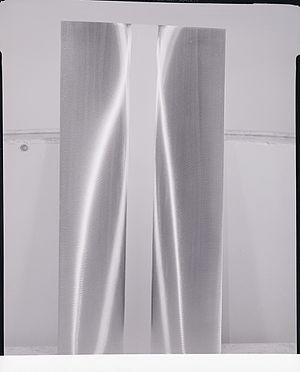
Getulio Alviani est un peintre italien contemporain.